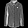
Label: Shirt